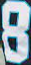
Number: 8